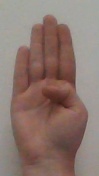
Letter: kaaf